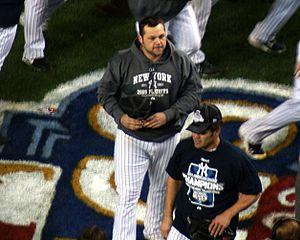
Justin Louis « Joba » Chamberlain est un lanceur de relève droitier des Indians de Cleveland de la Ligue majeure de baseball.